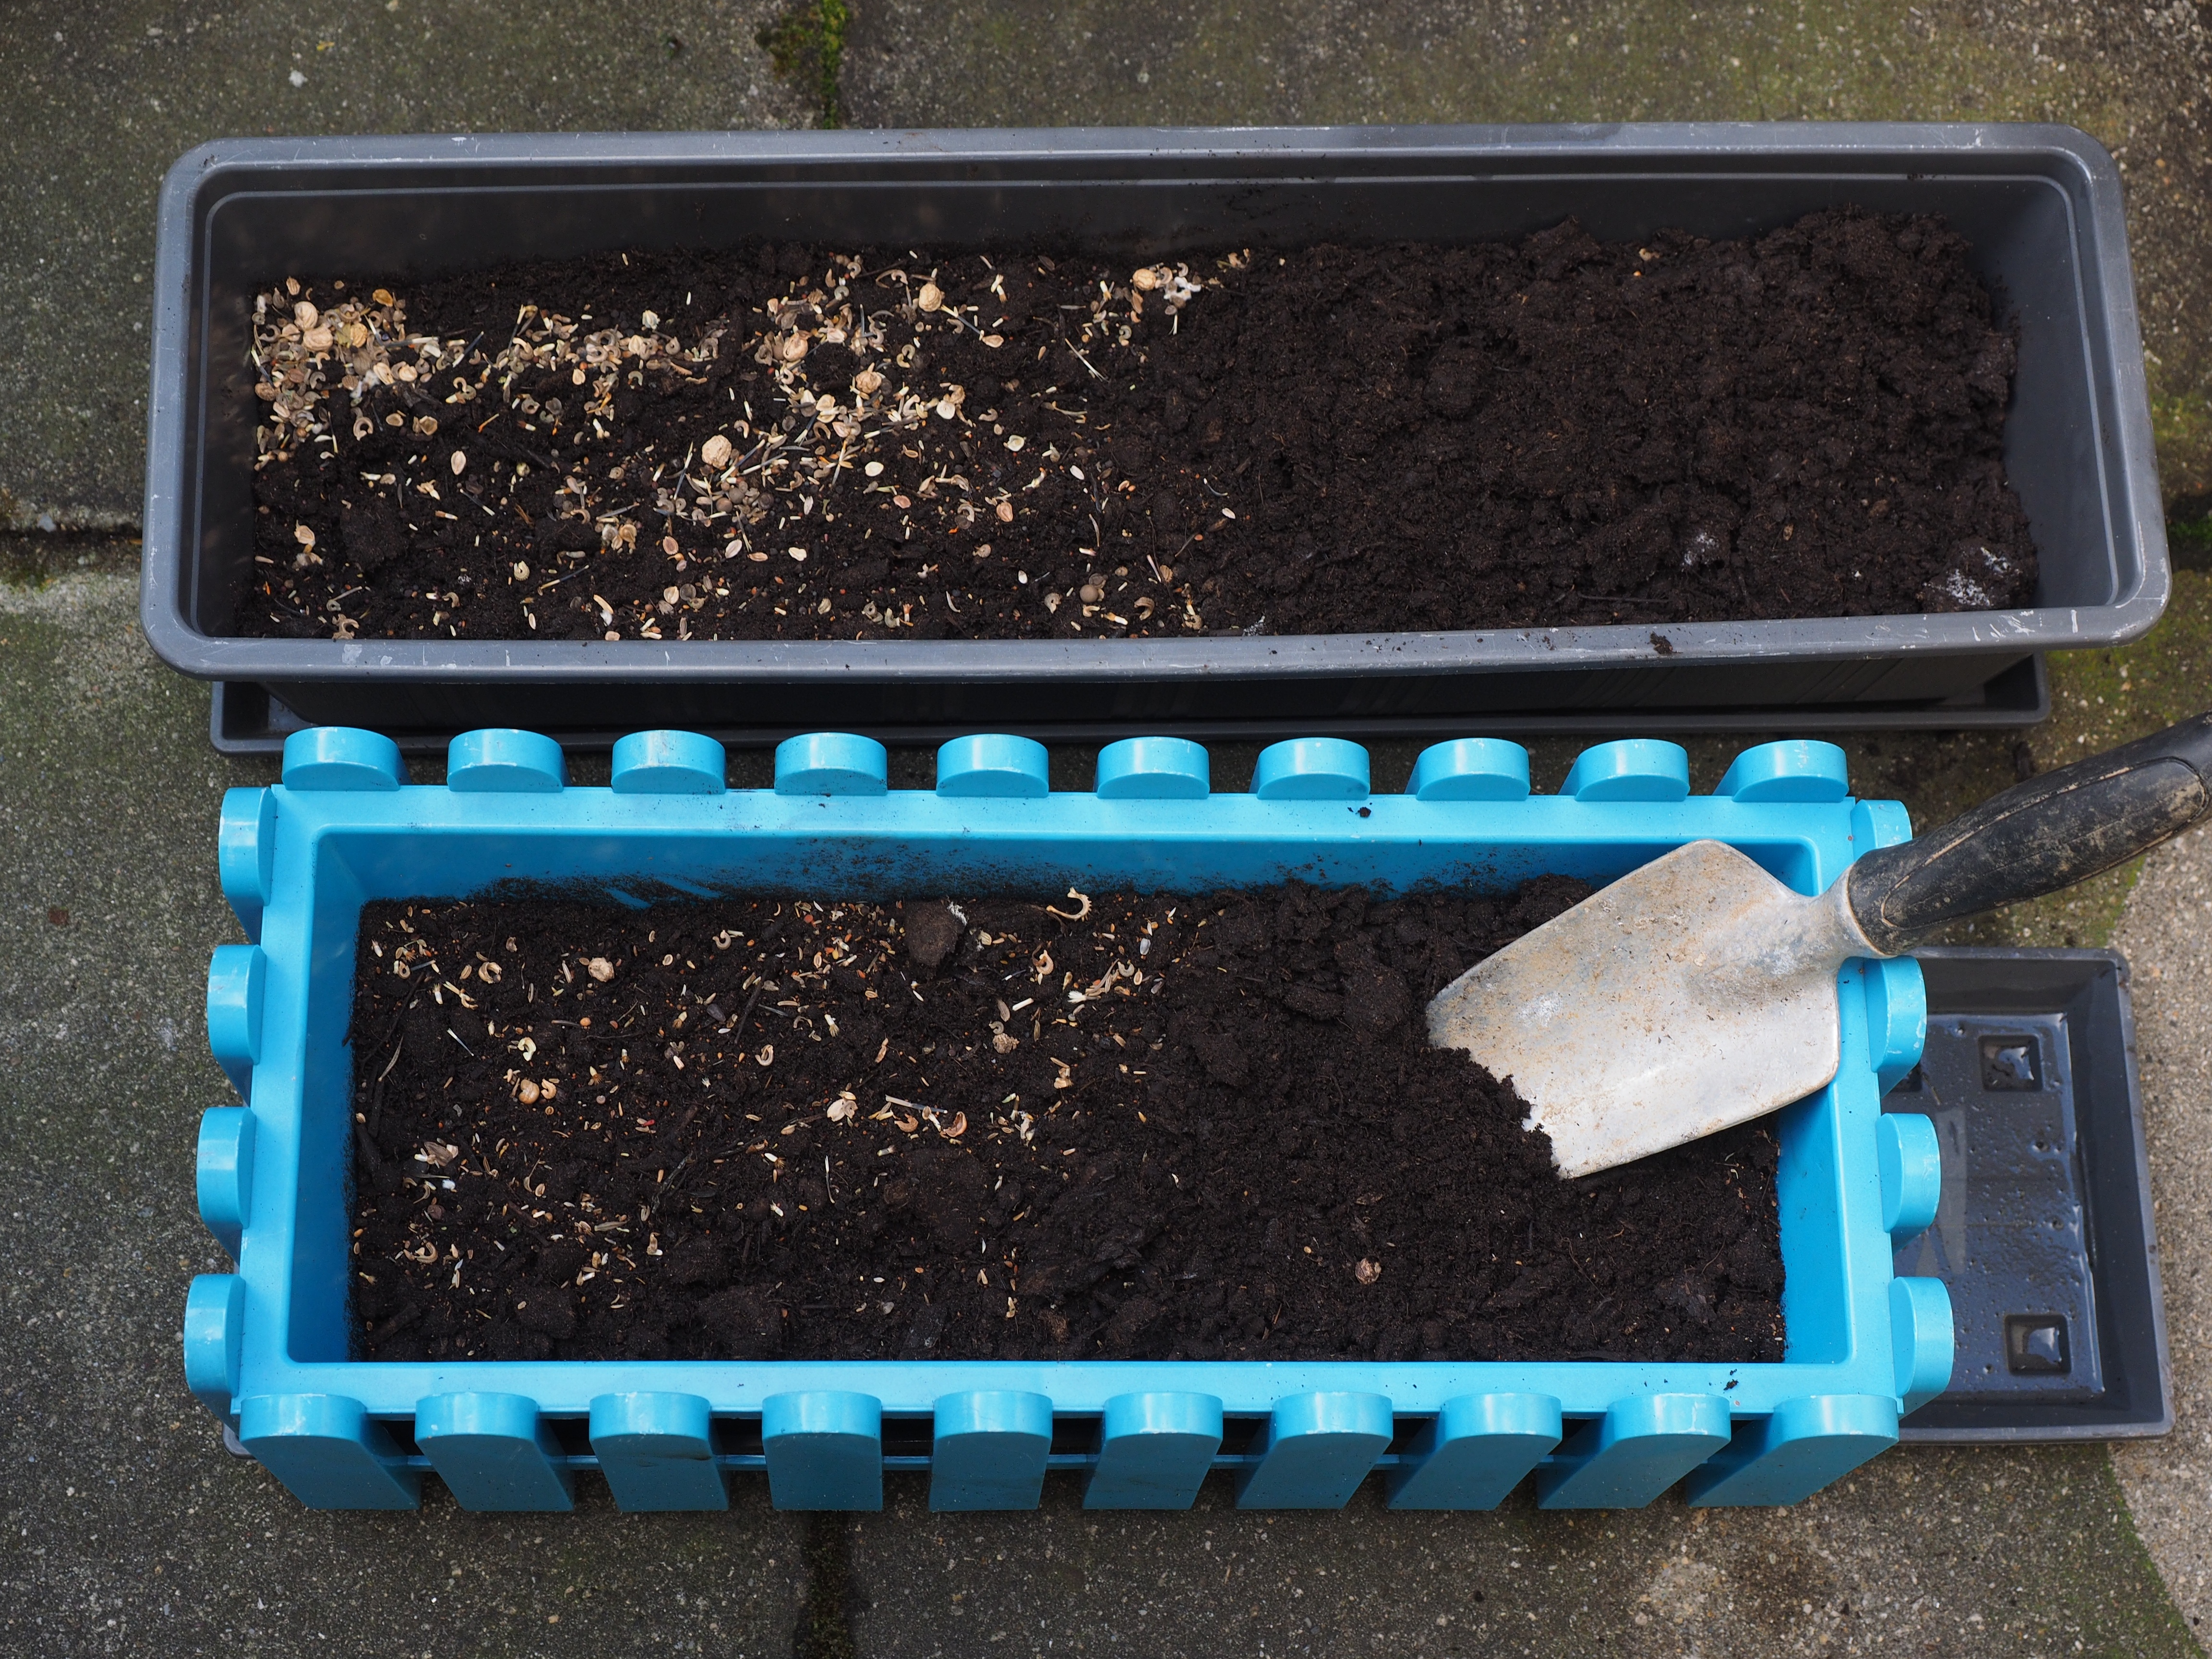
plant, seed, blue, material, seeds, organ, blade, flower box, flower seeds, would look like, garden shovel